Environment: lab
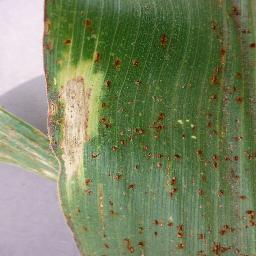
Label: northern_corn_leaf_blight